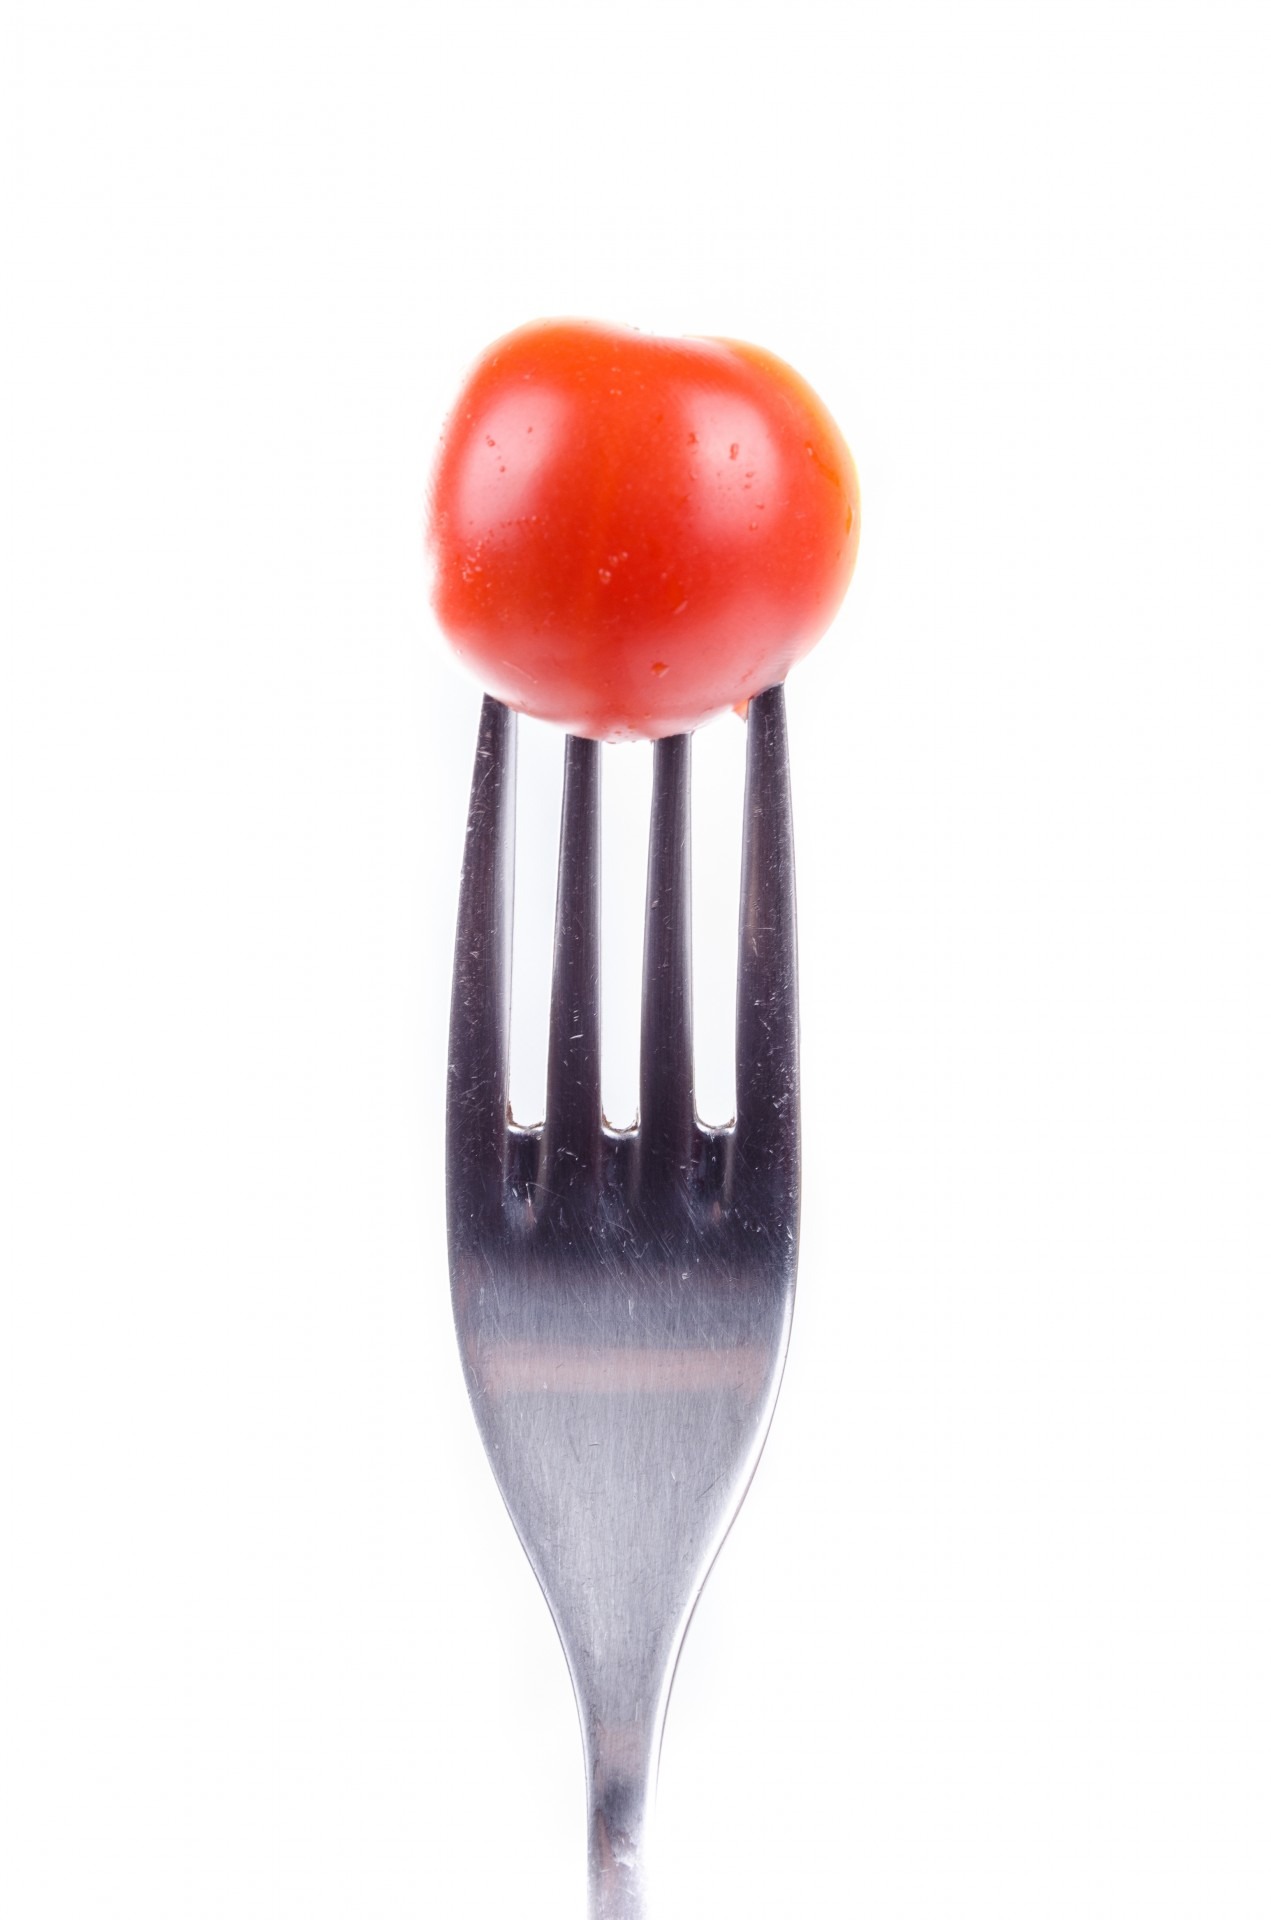
cutlery, isolated, tool, ripe, food, salad, red, cooking, ingredient, produce, natural, small, fresh, recipe, health, chef, cook, tomato, vitamin, vegetables, tasty, taste, flowering plant, cherry tomato